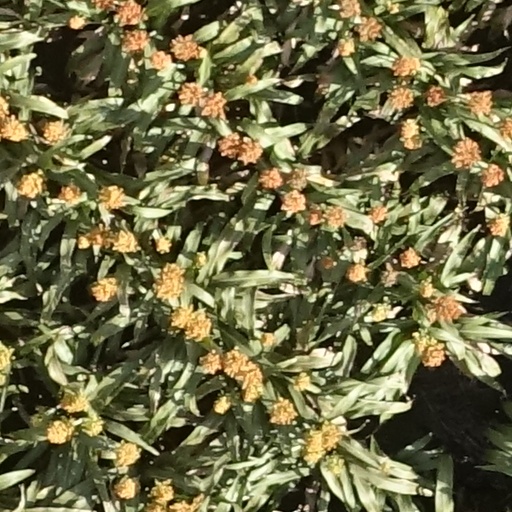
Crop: sorghum